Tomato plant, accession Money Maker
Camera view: vertical (180 deg); turntable rotation: 0 degrees
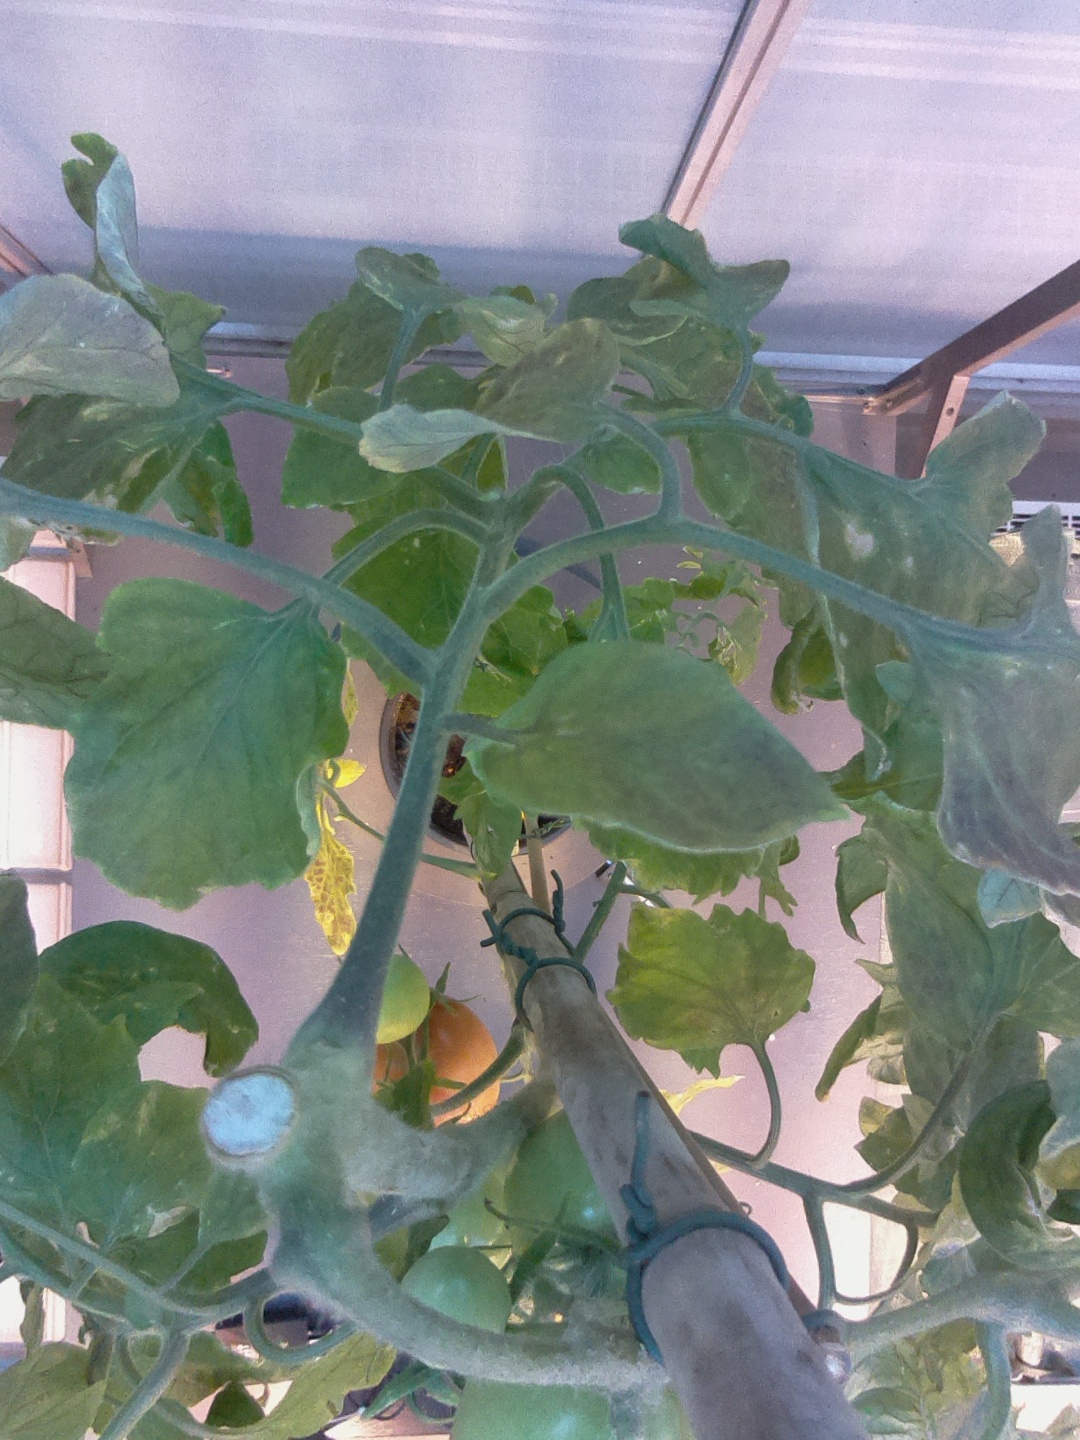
BBCH growth stage 80: fruits start showing typical ripe color (orange -> red)